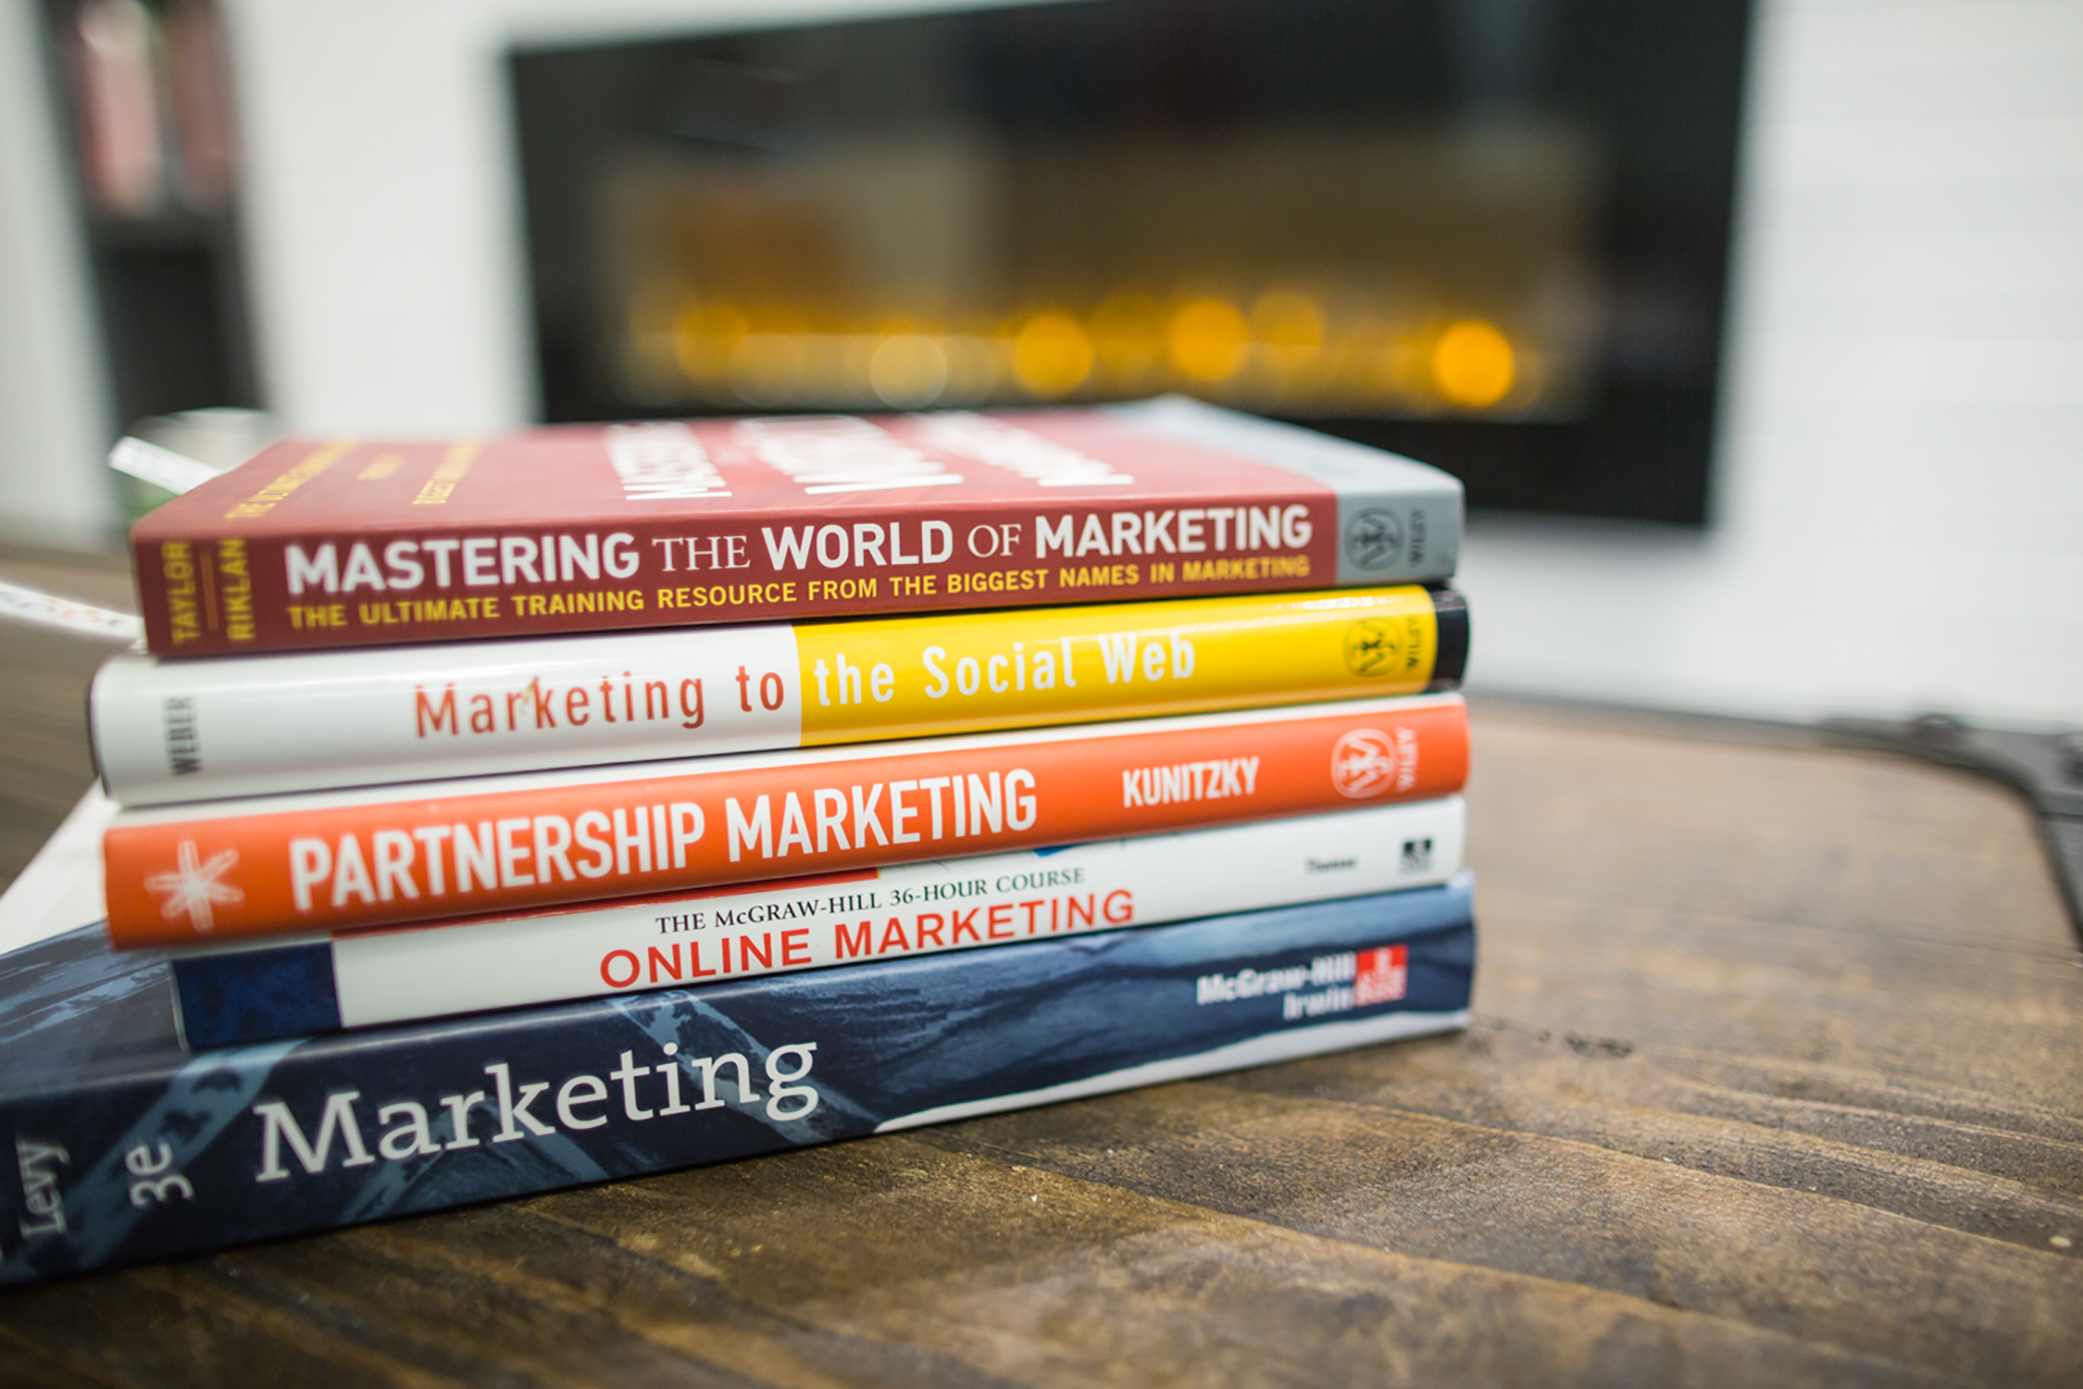
book, publication, text, Material property, font, bookcase, novel, self help book